Sky position (RA, Dec in degrees): 2.906, -1.014
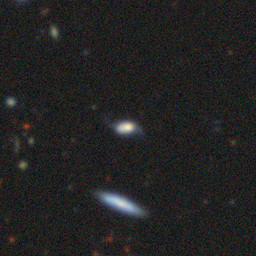
Galaxy morphology: In-between Round Smooth Galaxies